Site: brandenburg
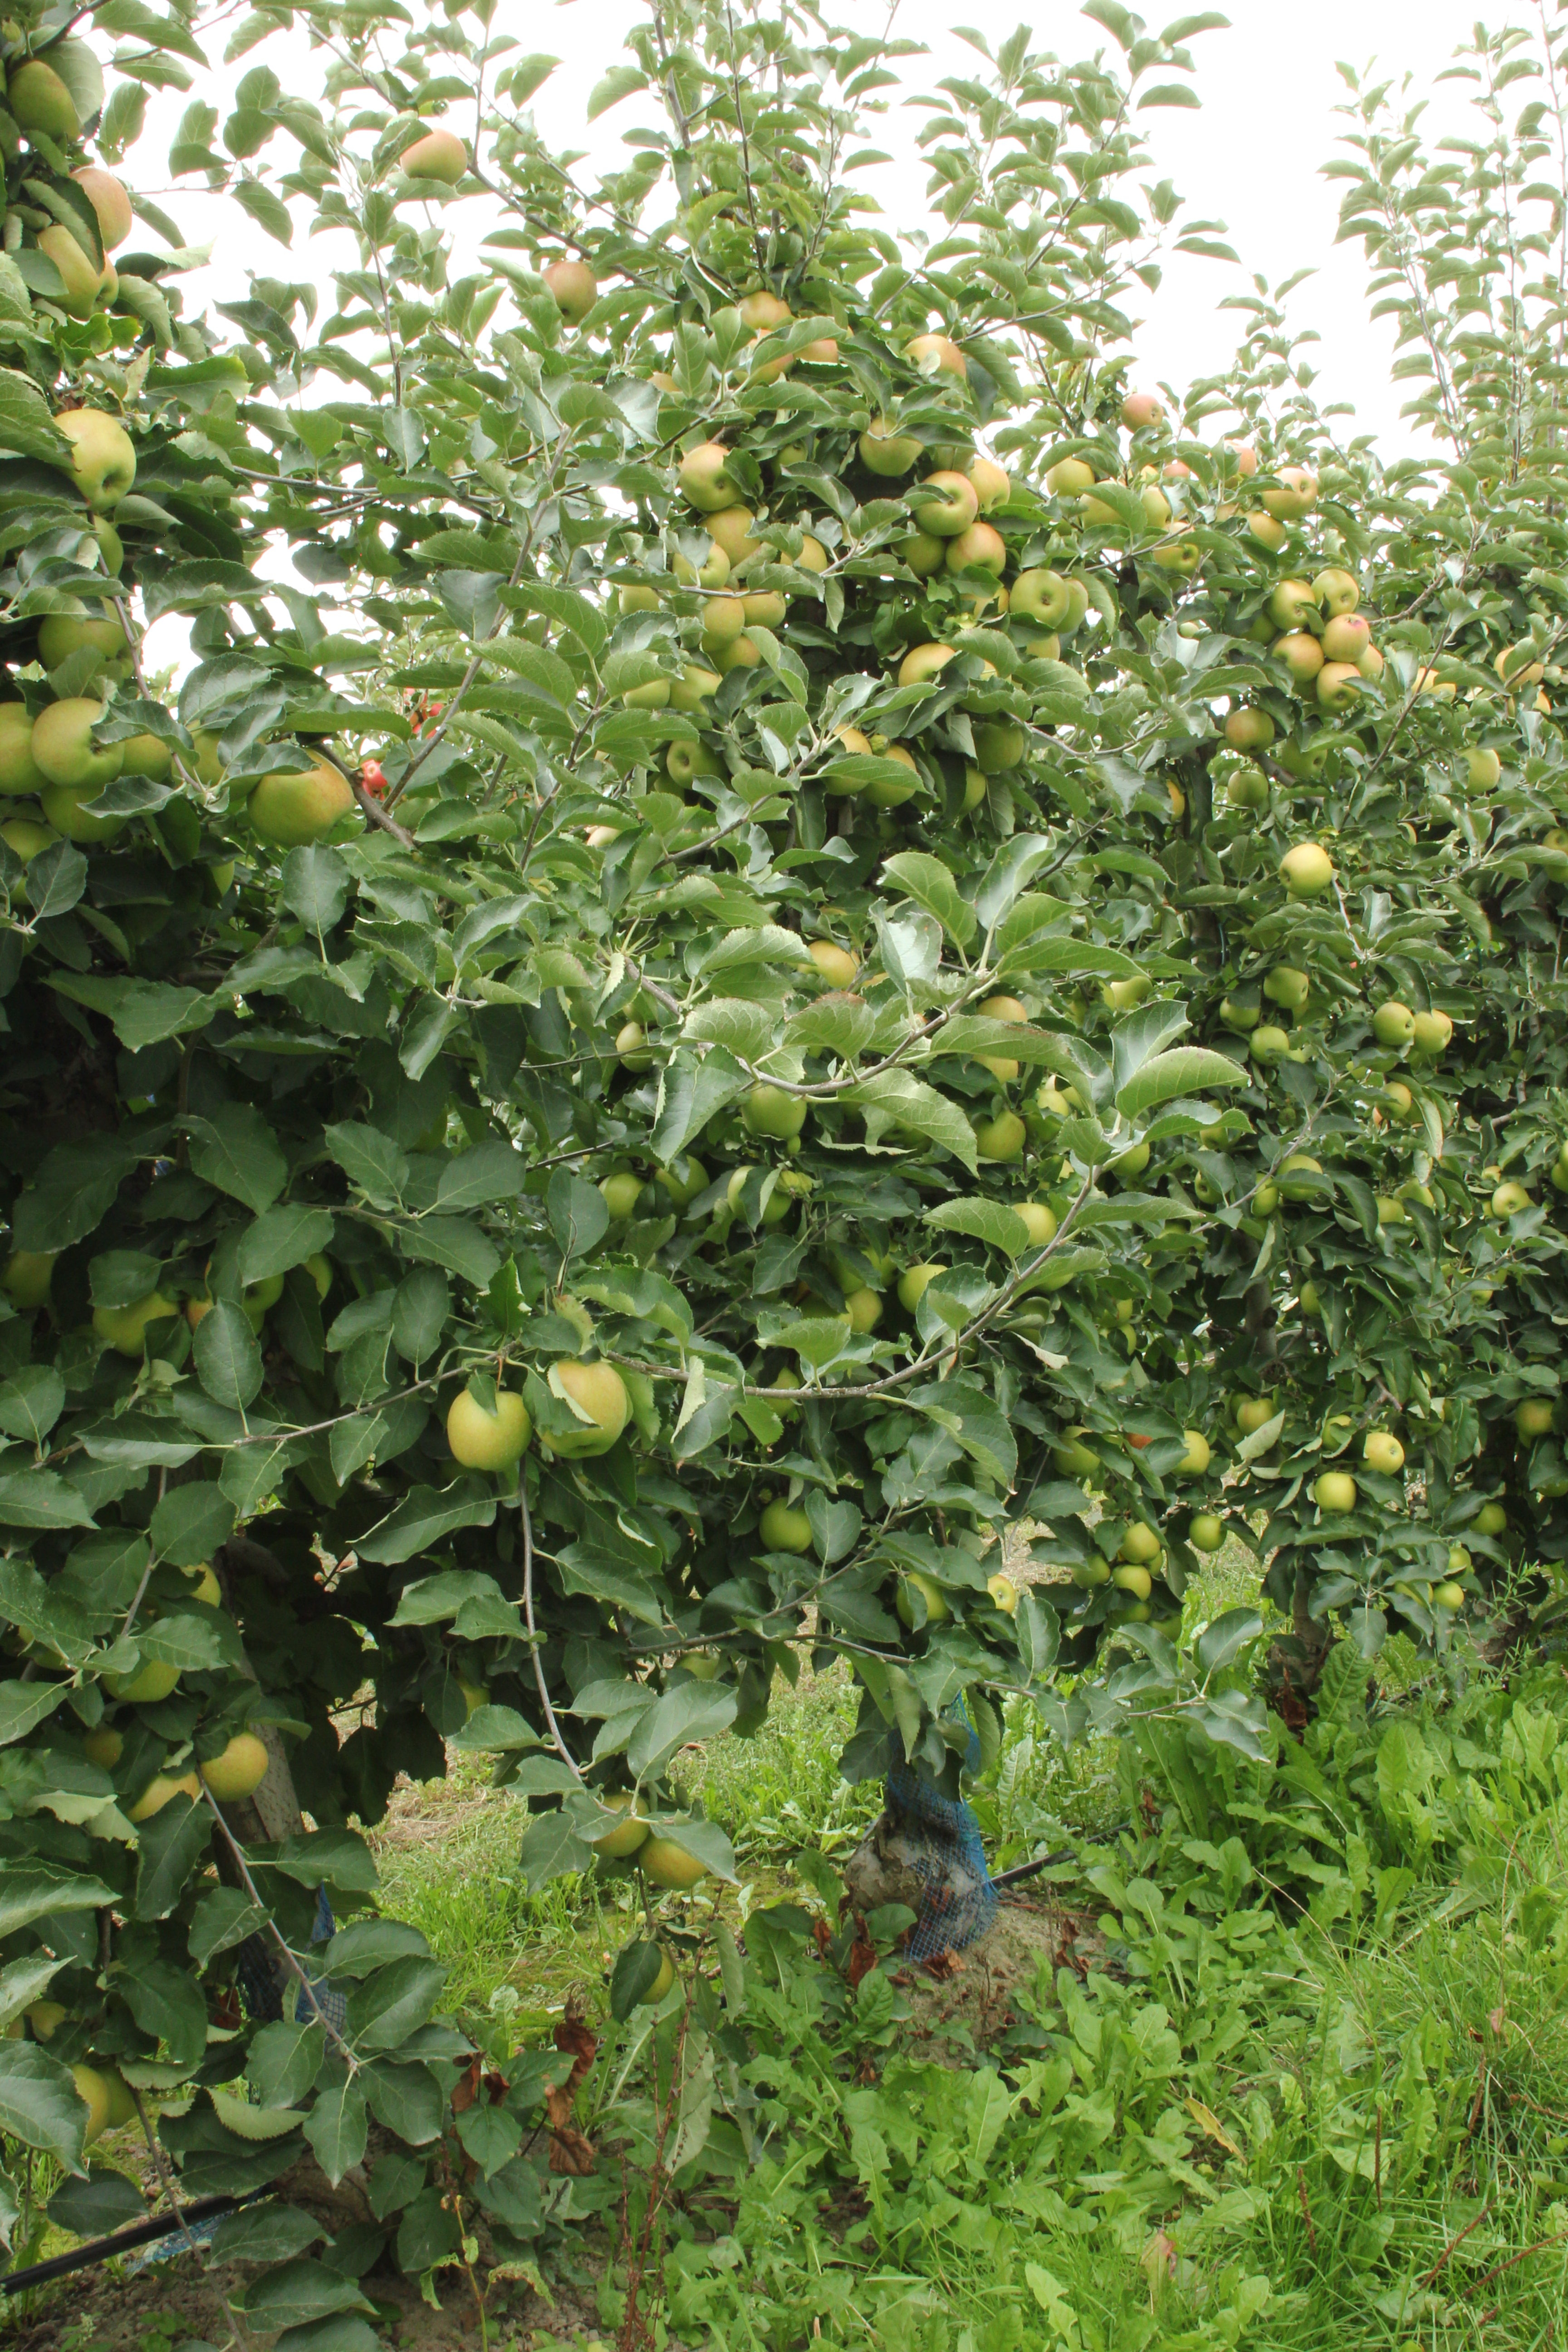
Growth stage (BBCH 87): Maturity of fruit and seed